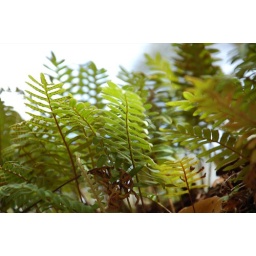
A close-up of plants growing on a tree in my backyard.